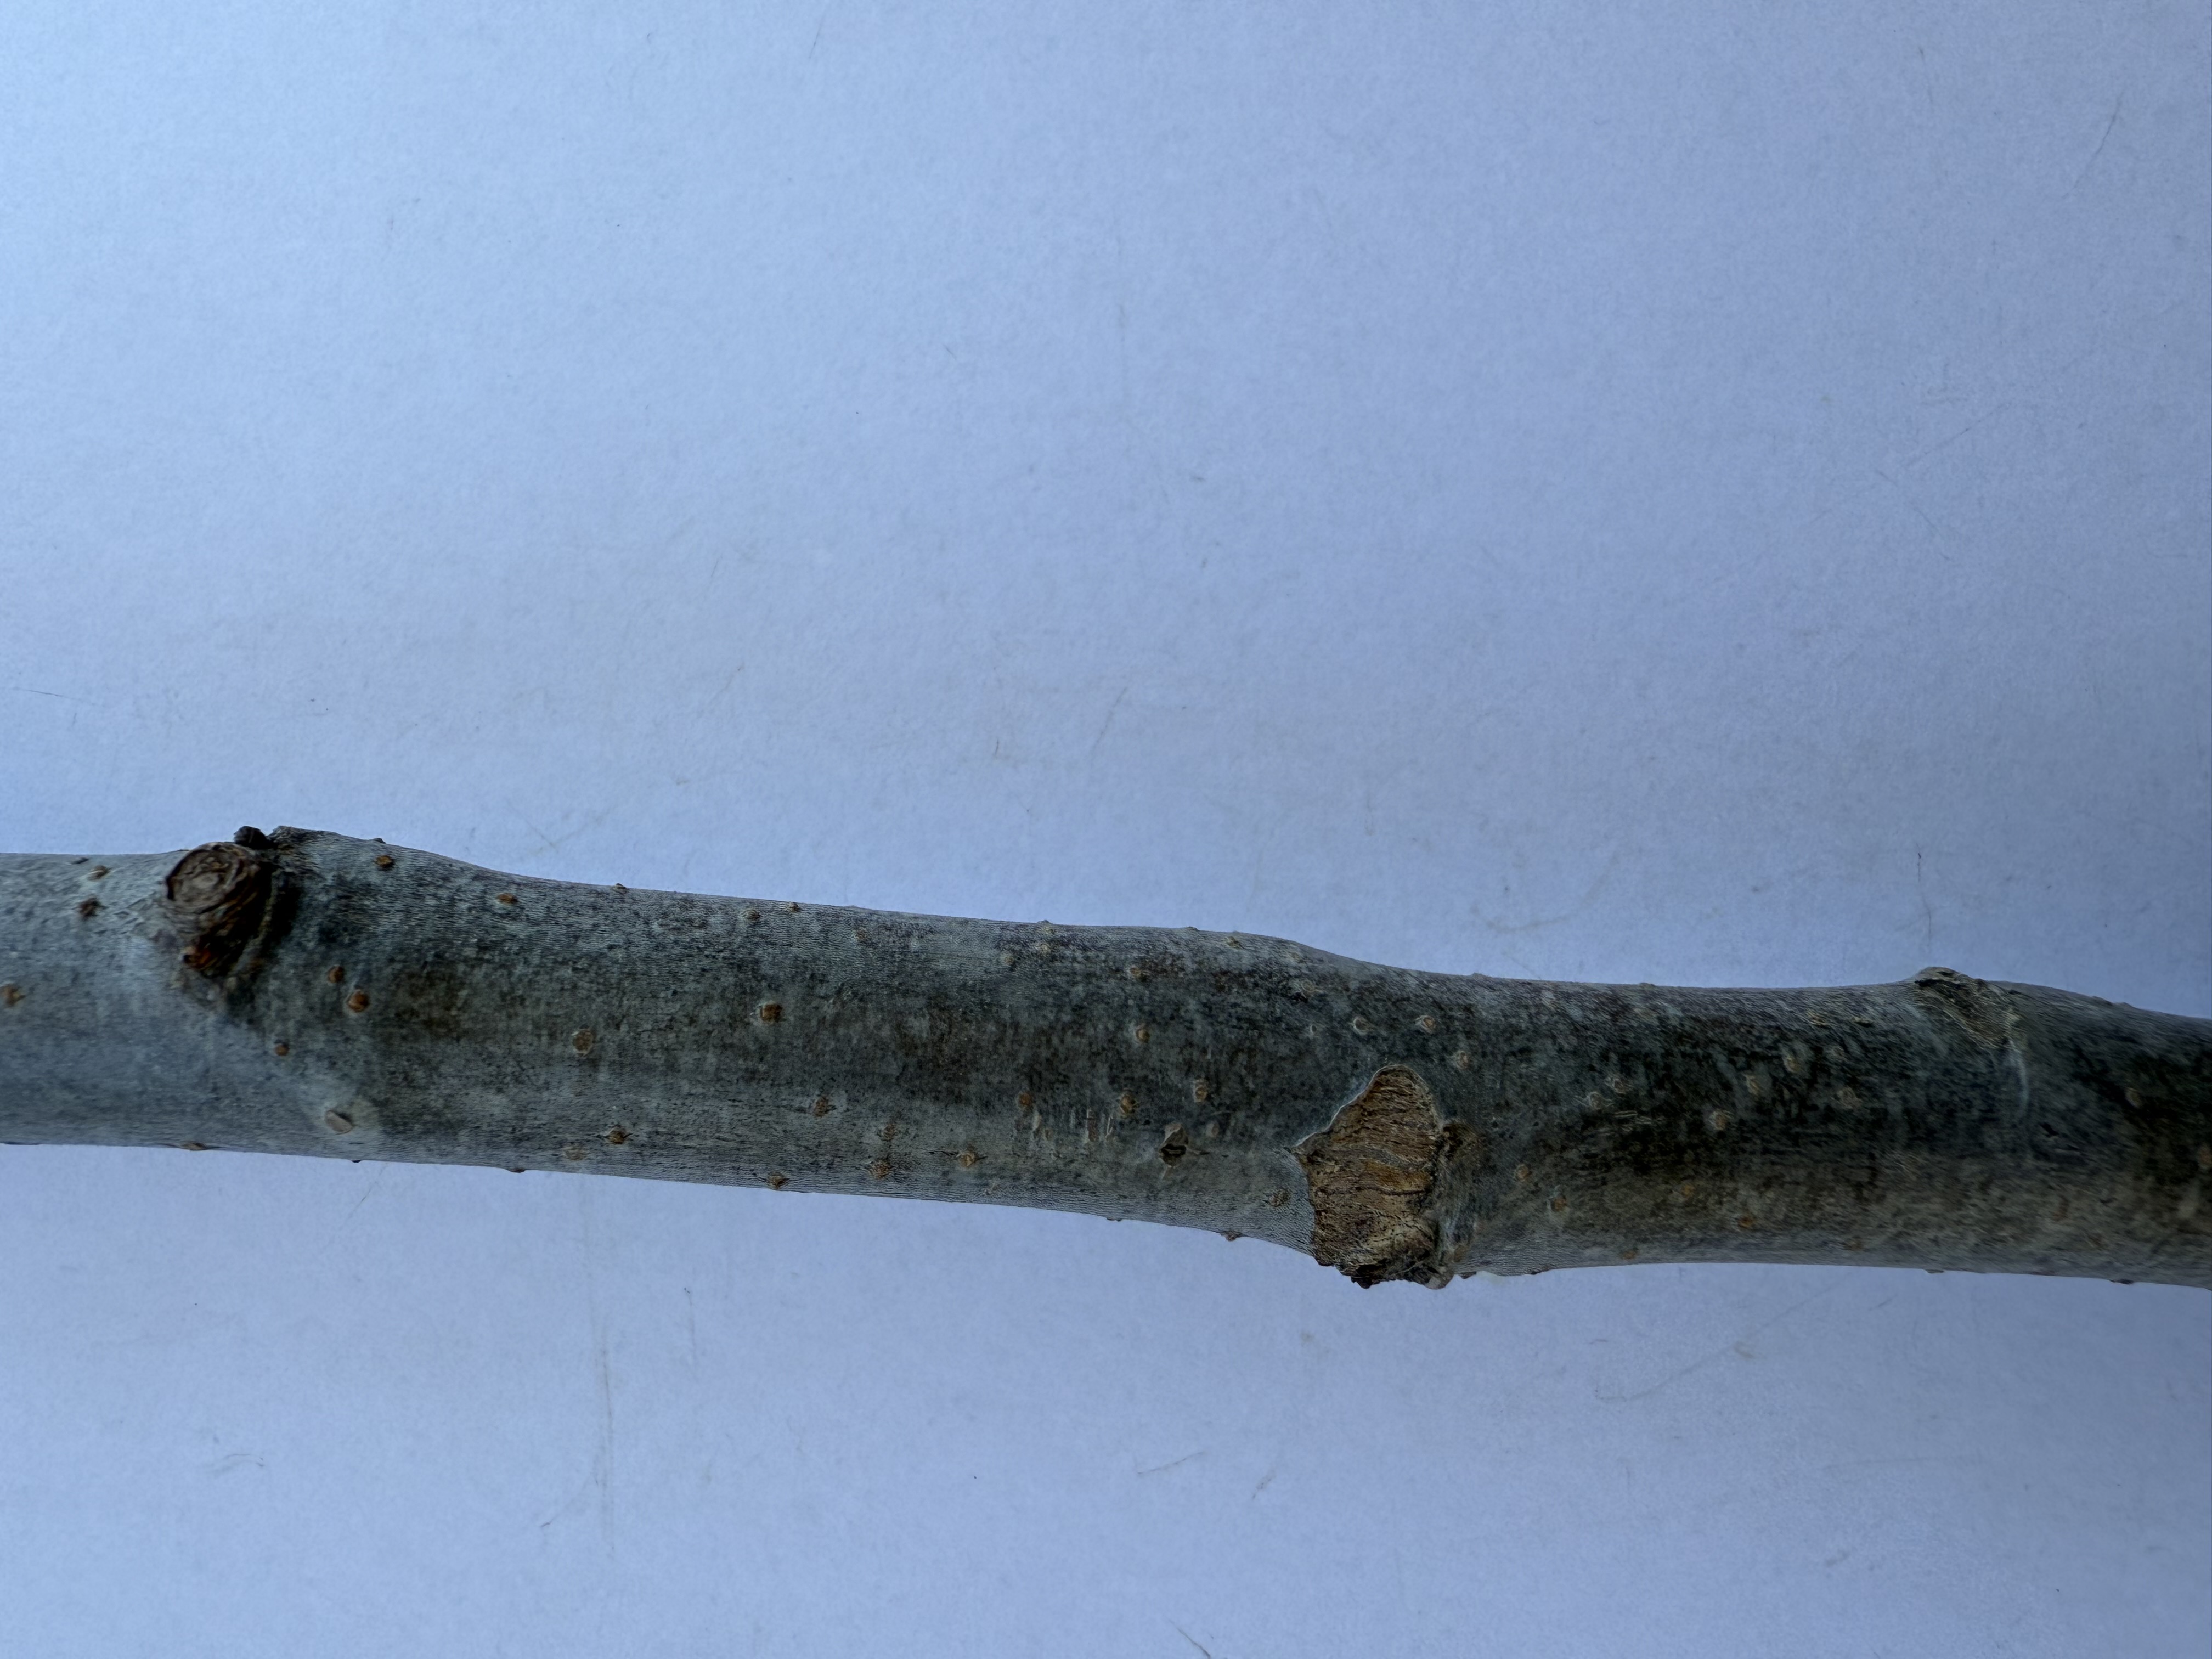
Variety: Fuji Apple